Typhoon Nalgae (2011)

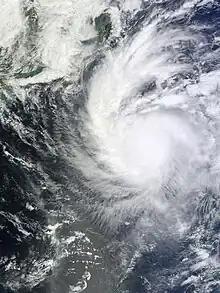
Typhoon Nalgae over the Philippines on October 1

Nalgae, the second typhoon hit Philippines within one week made landfall along the coast of Dinapigue town in Isabela province. The PAGASA weather bureau chief Graciano Yumul said that "The ground is still supersaturated and it cannot absorb more water. This will just flow down to rivers and towns, and there is a big possibility that landslides, flash flooding and flooding could occur." The search and rescue operations for Typhoon Nesat were halted because of the fierce weather brought by Nalgae. The NOLCOM chief Major General Jessie Dellosa said "Our rescue operations are ongoing with the use of watercraft and rubber boats. We are also continuously coordinating with the local government units to rescue the affected residents in Calumpit and Hagonoy." The National Disaster Risk Reduction and Management Council director Benito Ramos said that thousands of rescue workers were deployed across Luzon and the island's sparsely populated northeast coast was evacuated following the orders from the president Benigno Aquino III. Ramous said "We're implementing persuasive evacuation operations. If I have to handcuff people to remove them from their homes I could be charged with human rights violations." Nalgae was making a similar path across the saturated Luzon Island as Typhoon Nesat. The wind gusts brought by Nalgae toppled trees and blew away tin roofs of some houses in Isabela's provincial capital of Ilagan. Nalgae continued to worsen the flooding and destruction brought by Nesat. Nalgae was far more stronger than Nesat and plummeted the nation with more winds and rains. The governor of Isabela province, Faustino Dy said that "Hundreds of people in coastal areas had been evacuated as rain and strong cut power lines, uprooted trees and blocked roads with debris." He added that "Nalgae could cause floods on Luzon's central plains before passing through La Union province, a tobacco-growing area, and then heading off into the South China Sea." Also, the PAGASA announced that an estimated 10–18 mm per hour of rains were experienced in several areas across the nation filling up dams and causing river systems to swell. As the storm continued to move inland with strong winds, many structures including billboards, tarpaulins and wooden materials in the town of Cauayan were damaged. The barriers of the Isabela highway were also destroyed by the typhoon. The government responded quickly and cleared off all the debris on the highway and made it usable again. According to the National Disaster Risk Reduction and Management Council (NDDRMC), the onslaught of the typhoon resulted in the death of 1 person living in the Mountain Province, a landlocked province of the Philippines in the Cordillera Administrative Region in Luzon. It was reported that Sonny Marcos, a passenger on board a passenger van was buried alongside the Halsema Highway, the highest altitude highway in the Philippines that stretches from Baguio to Bontoc, Mountain Province. Nalgae only took about six hours to blow through the Luzon island. Office of Civil Defense administrator Benito Ramos told "We are asking everyone still refusing to leave their homes to let authorities evacuate them. The extremely strong winds blown by Nalgae set off a rockslide in northern Bontoc provincecausing boulders to roll down a mountainside and smash on a passing van, killing one man. In the rice-growing province of Bulacan north of Manila, several hundreds of people in several towns remained trapped on their rooftops as the floodwaters brought by Nesat never retreated and more flooding and rain was brought by Nalgae. Rescuers aboard rubber boats could not reach them because the alleyways were too narrow. Officials said that two army helicopters would be later deployed to rescue the victims.